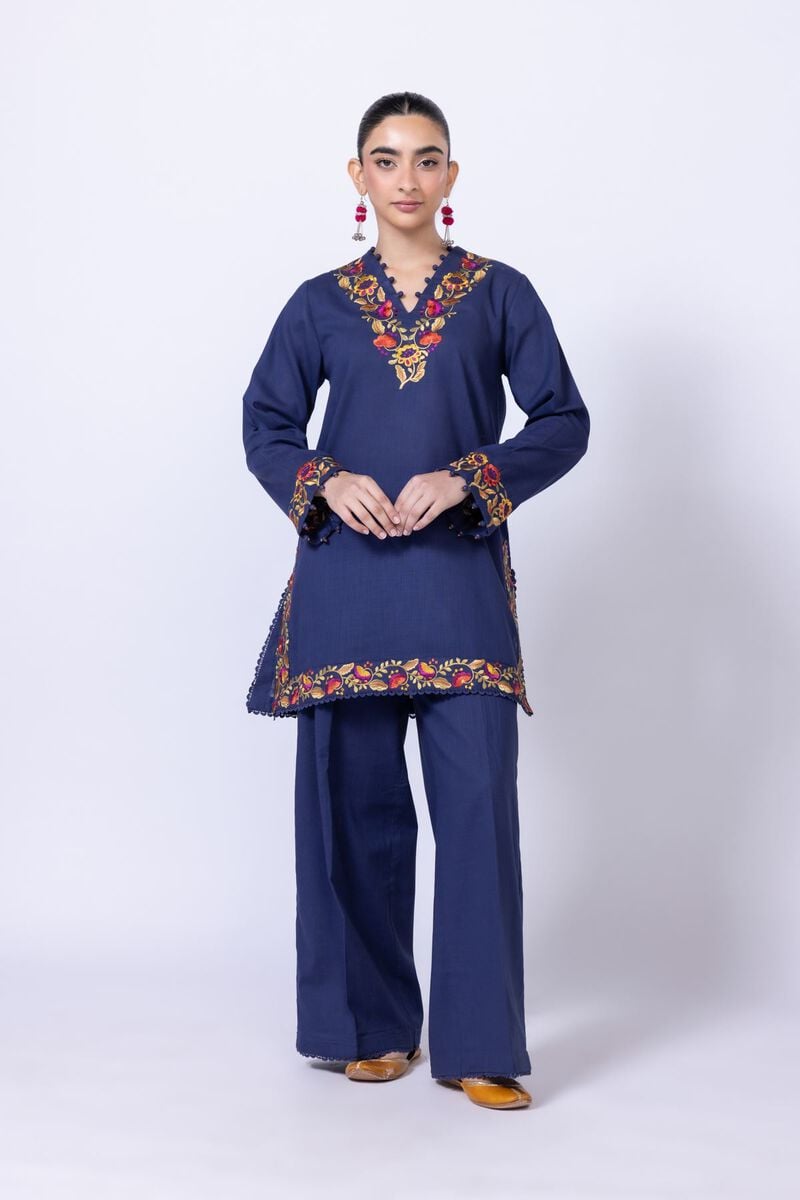
navy embroidered tunic